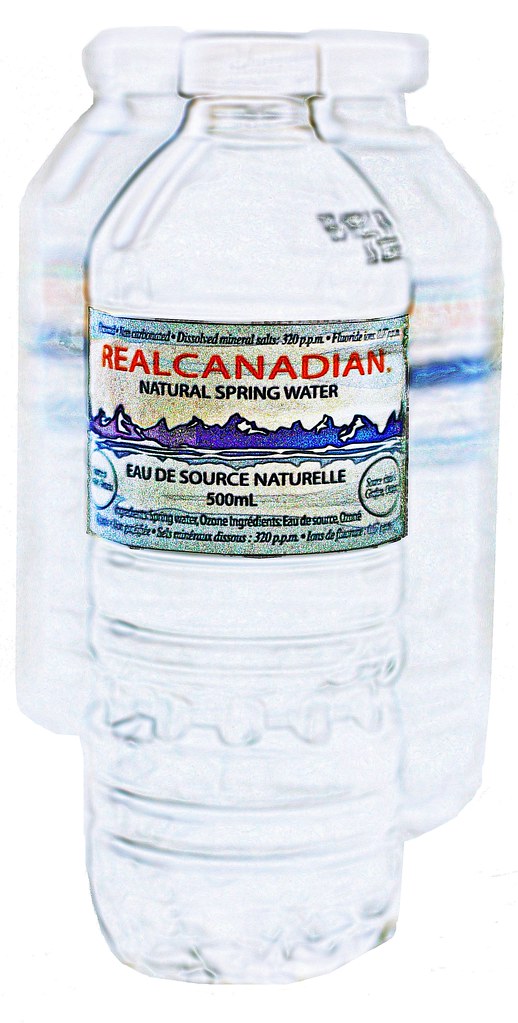
Label: plastic